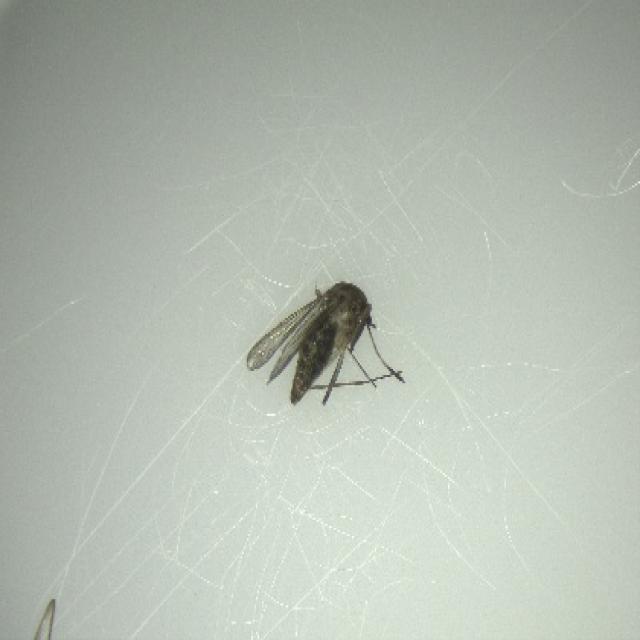
Species: culex_tritaeniorhynchus